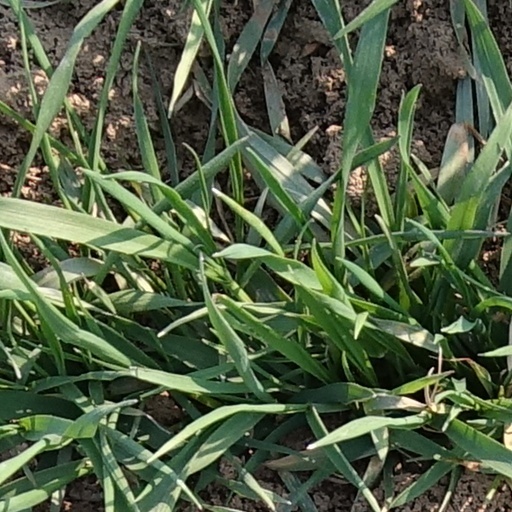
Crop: wheat